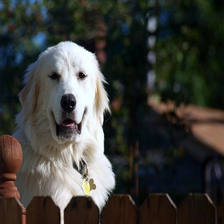
Species: dog
Breed: great pyrenees